Leopold Demuth

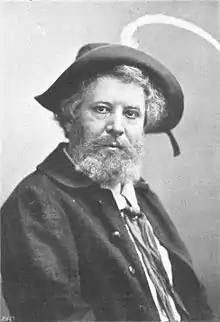
Leopold Demuth as the "Vagabond" in Xavier Leroux's opera. (Photo: Grillich, 1909)

Leopold Demuth (real name "Leopold Pokorny" (2 November 1861 in Brno – 4 March 1910 in Czernowitz) was a Moravian operatic baritone. He was celebrated in particular for his successful performances in works by Wolfgang Amadeus Mozart, Giuseppe Verdi and Richard Wagner.